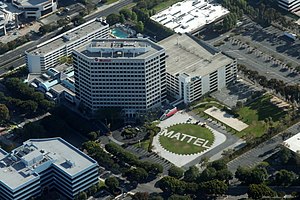
Mattel
Mattel, Inc. er en amerikansk legetøjsproducent. Mattel er etableret i 1945 og har hovedsæde i El Segundo i Californien. Koncernens produkter og mærker inkluderer Fisher-Price, Barbiedukker, Monster Highdukker, Hot Wheels- og Matchboxlegetøj, Masters of the Universe, American Girldukker, brætspil, WWE Toys og de tidlige 1980'eres spillekonsoler. I 2013 var omsætningen 6,34 mia. US $, hvilket gjorde koncernen til verdens største legetøjsproducent. I december 2011 havde Mattel 28.000 ansatte.